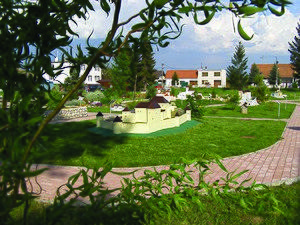
Podolie est un village de Slovaquie situé dans la région de Trenčín.